Paraphrase mass

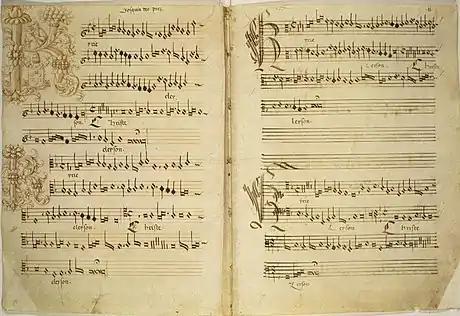

A paraphrase mass is a musical setting of the Ordinary of the Mass that uses as its basis an elaborated version of a cantus firmus, typically chosen from plainsong or some other sacred source. It was a common means of mass composition from the late 15th century until the end of the 16th century, during the Renaissance period in music history, and was most frequently used by composers in the parts of western Europe which remained under the direct control of the Roman Catholic Church. It is distinguished from the other types of mass composition, including cyclic mass, parody, canon, soggetto cavato, free composition, and mixtures of these techniques.